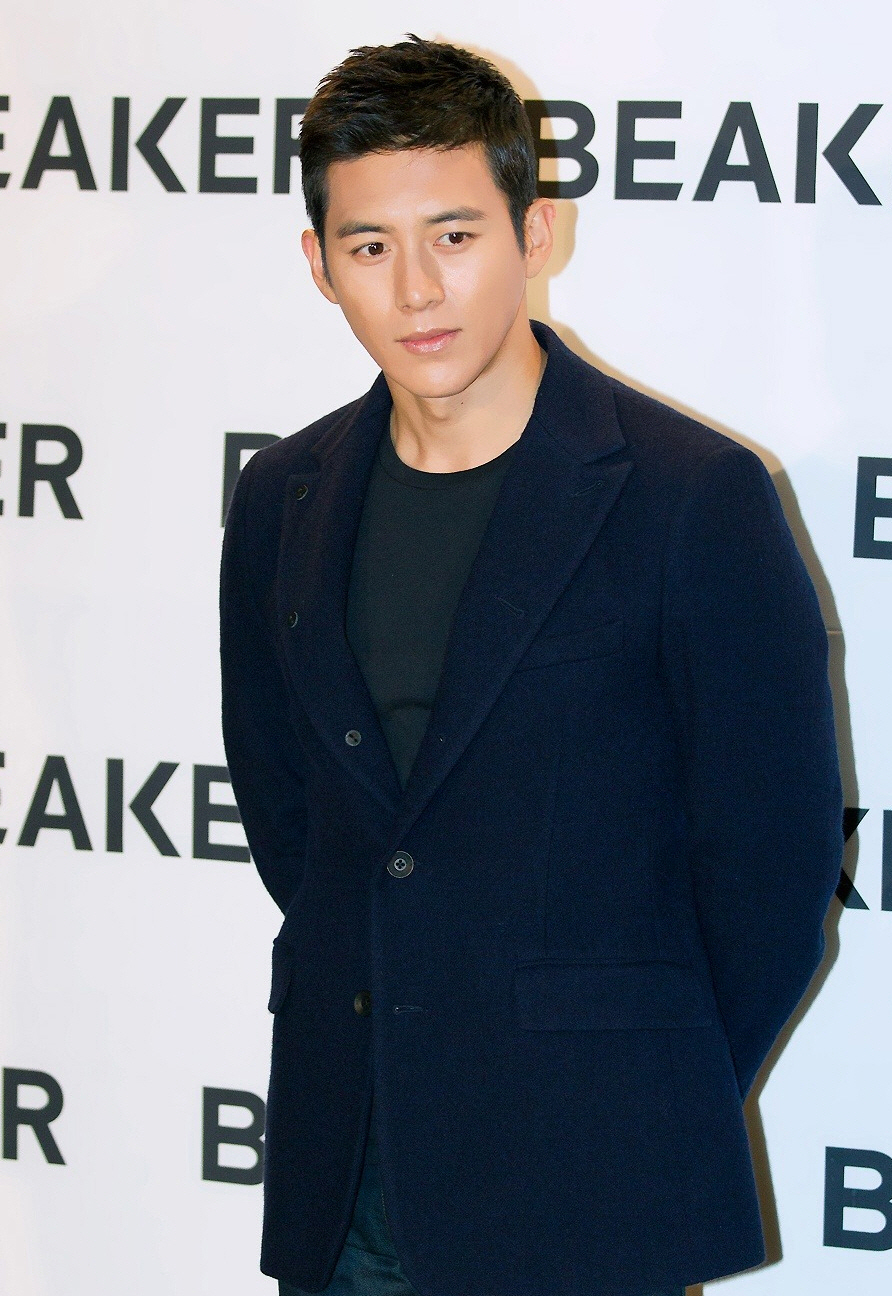
โก ซู

| name = โก ซู
| image = 121025-비이커-론칭파티고수.jpg
| imagesize = 230px
| location = จังหวัดชุงช็องใต้|ชุงช็องใต้, เกาหลีใต้
| occupation = นักแสดง นายแบบ
| yearsactive = 2000–ปัจจุบัน
| ตุ๊กตาทอง =
| สุพรรณหงส์ =
| ชมรมวิจารณ์บันเทิง =
| โทรทัศน์ทองคำ =
โก ซู (; เกิด 4 ตุลาคม ค.ศ. 1978) เป็นนักแสดงชาวเกาหลีใต้
==ผลงาน==
===ภาพยนตร์===
===ละครโทรทัศน์===
=== มิวสิกวิดีโอ ===
=== โฆษณา ===
* KTFever
* Bachuss
* BH Fashion
* Popeye Chicken
* Ziozia Fashion
* N2O
* MayPole
== รางวัลที่ได้รับ ==
* 2005 42nd Grand Bell Awards: Best Actor Award ("Some")
* 2003 Model Line Awards: Most Popular Actor Award
* 2003 Model Line Awards: Best Dresser Award
* 2002 SBS Awards: Best New Actor Award (Age of Innocence)
* 2002 SBS Awards: Top Ten Stars Award (Age of Innocence)
* 2001 SBS Awards: Best New Actor Award (Piano)
* 2001 SBS Awards: Popularity Award (Piano)
* 2000 MBC Awards: Best New Actor Award (Mothers and Sisters)
== อ้างอิง ==
หมวดหมู่:ผู้เข้าแข่งขันรายการรันนิ่งแมน
หมวดหมู่:นักแสดงชายชาวเกาหลีใต้ในศตวรรษที่ 21
หมวดหมู่:นักแสดงภาพยนตร์ชายชาวเกาหลีใต้
หมวดหมู่:นักแสดงละครโทรทัศน์ชายชาวเกาหลีใต้